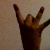
The image shows a hand gesture representing the number 8 in Indian Sign Language.